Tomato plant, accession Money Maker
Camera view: bottom (45 deg); turntable rotation: 330 degrees
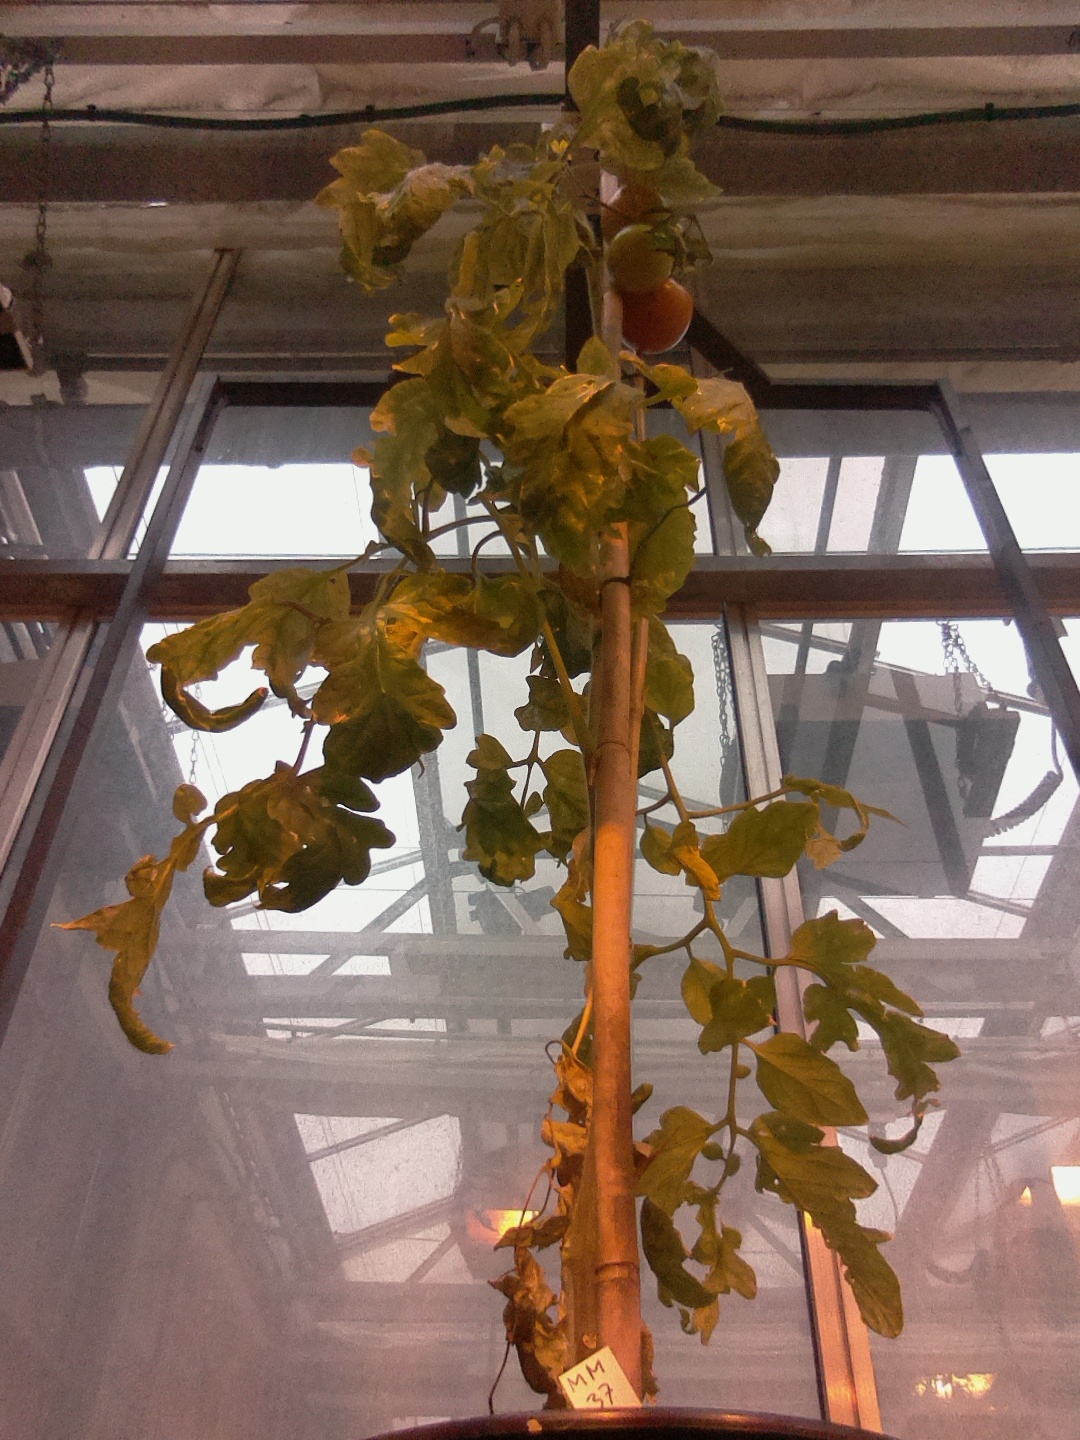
BBCH growth stage 80: fruits start showing typical ripe color (orange -> red)